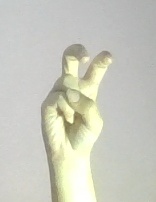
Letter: toot